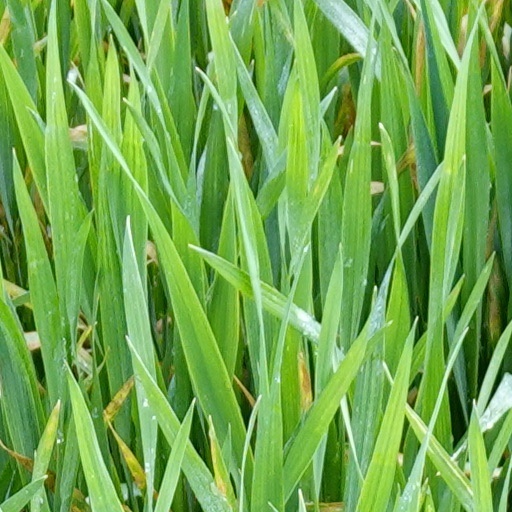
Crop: wheat